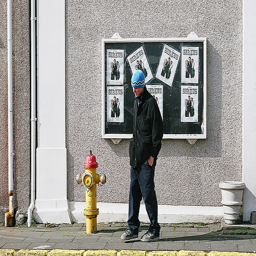
A man in a jacket and hat standing near a fire hydrant
A man is standing in front of a group of flyers and next to a yellow fire hydrant.
A man is standing next to a yellow fire hydrant.
A man stands in front of a fire hydrant on a sidewalk
A person standing next to a fire hydrant.